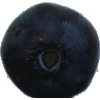
Label: Blueberry 1